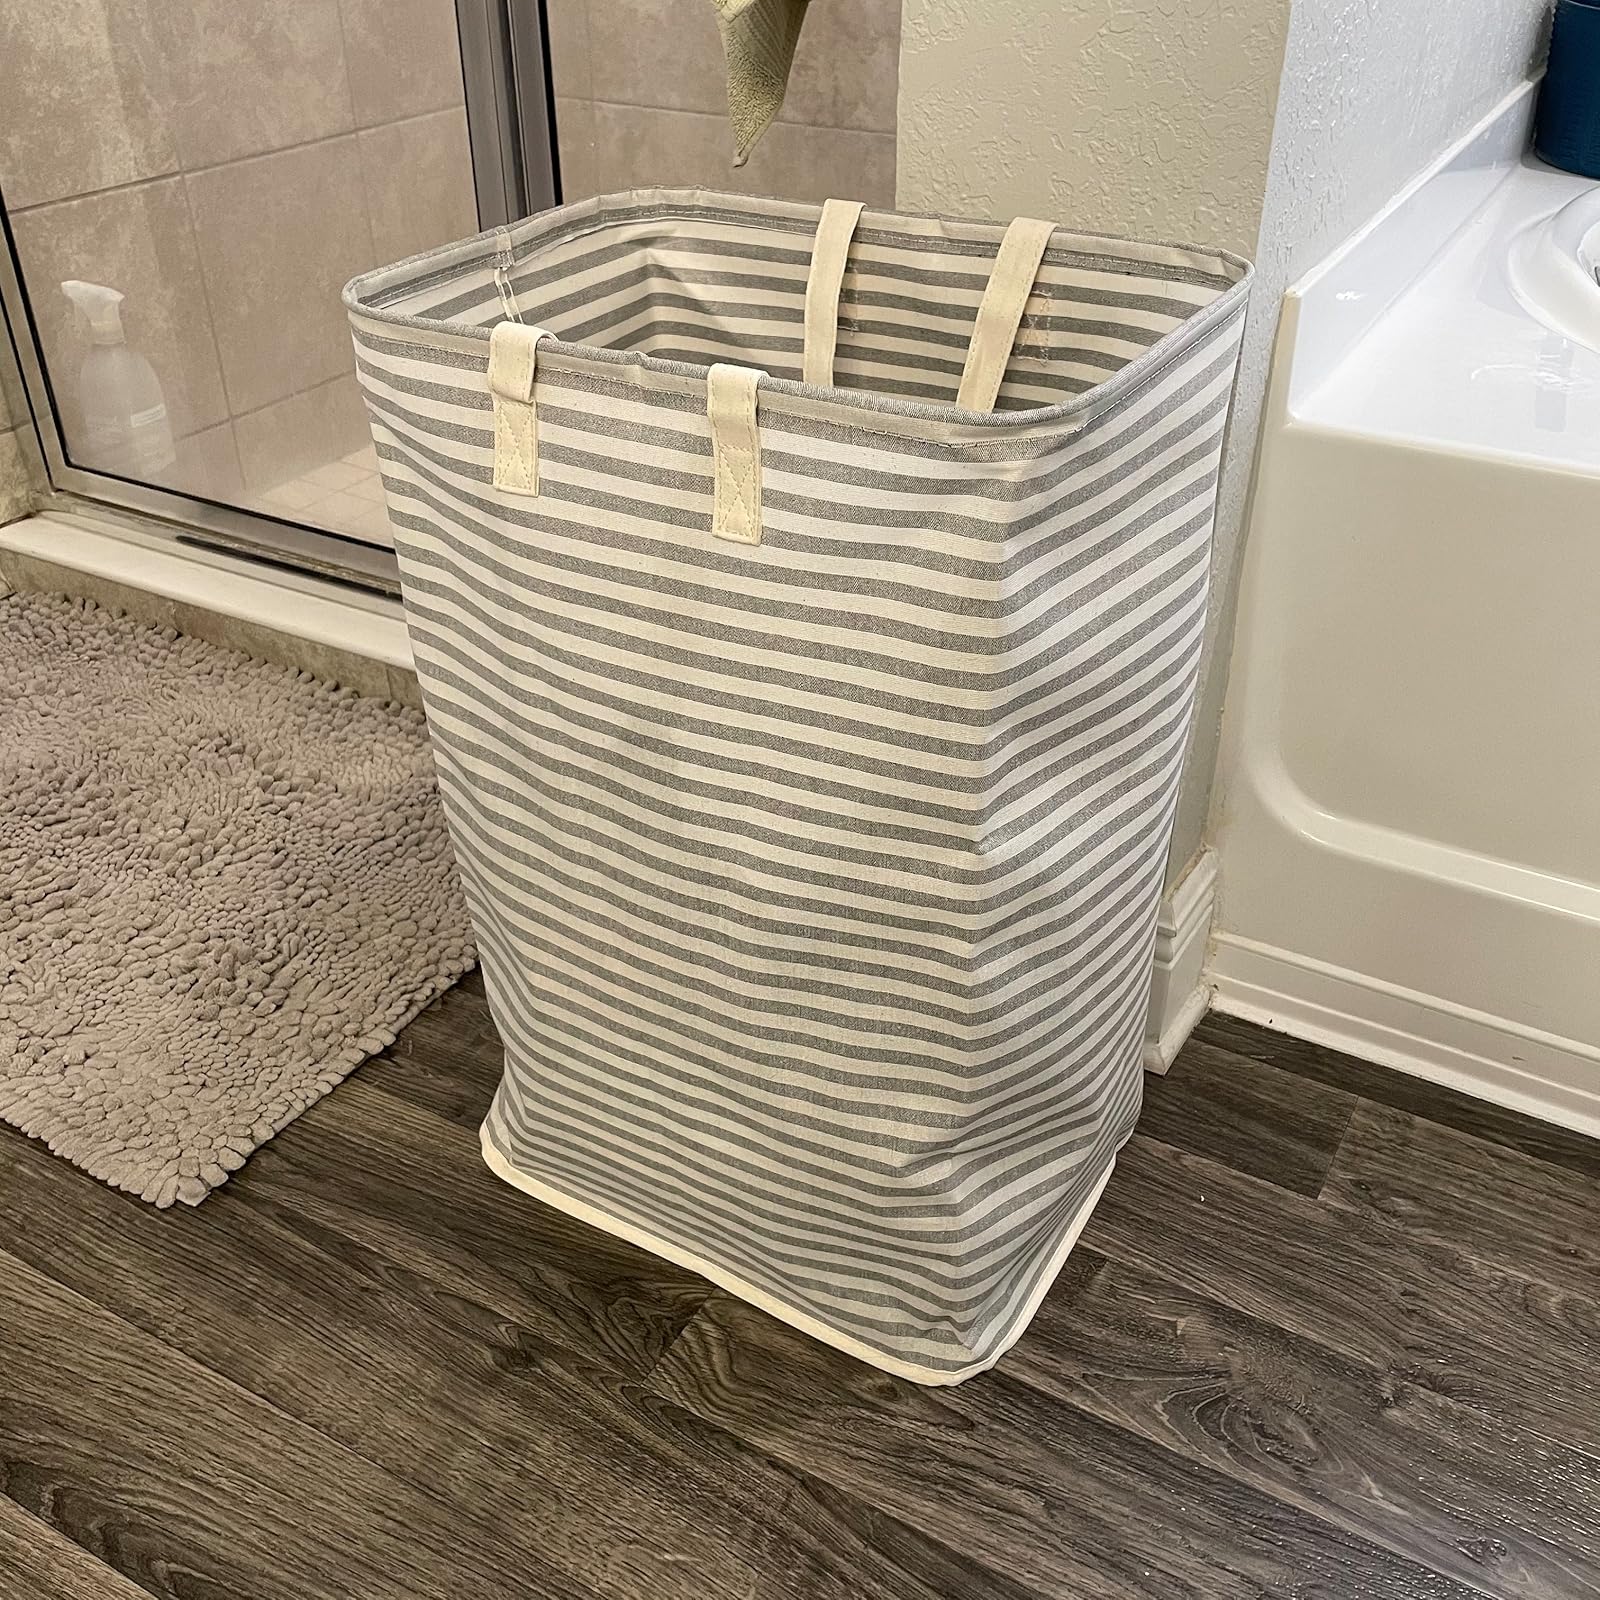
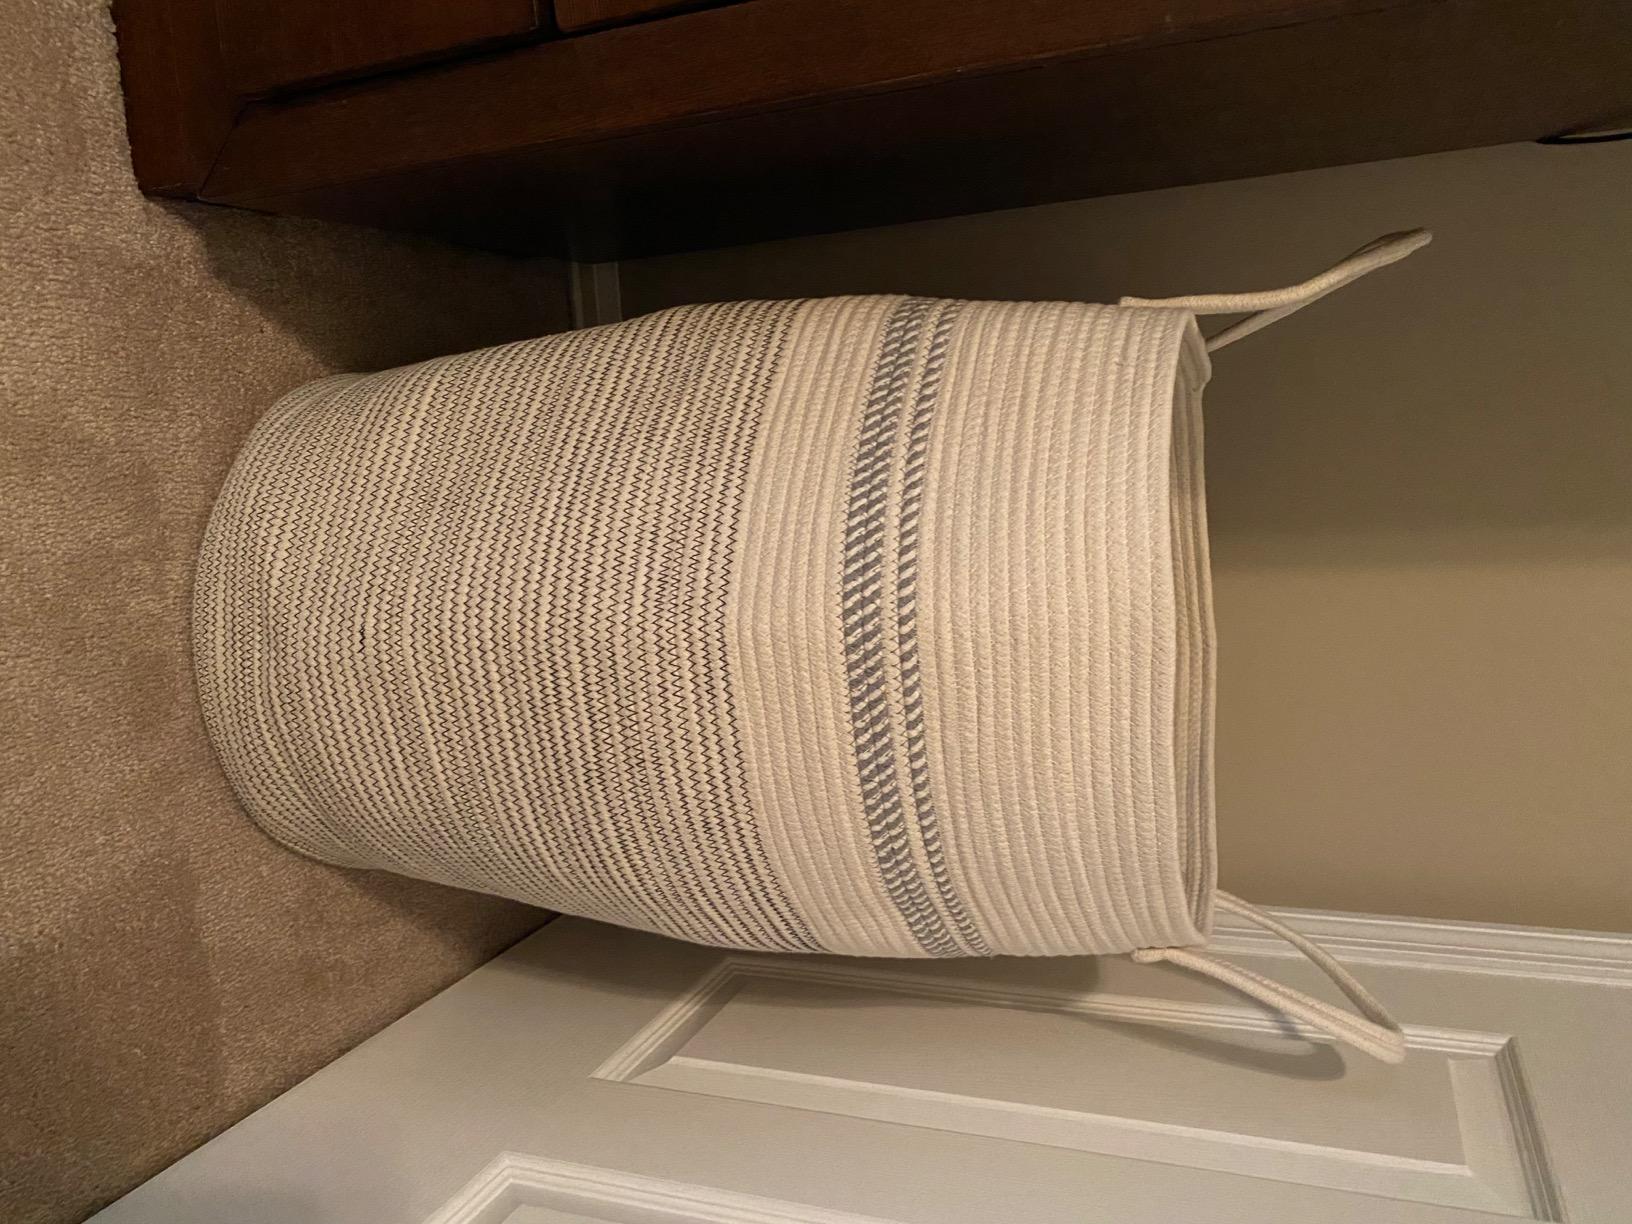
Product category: items_hamper
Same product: no